Love That Dog

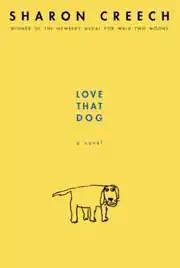
The cover of "Love That Dog" by Sharon Creech

Love That Dog is a free verse piece written by Sharon Creech and published by HarperCollins. It is written in diary format, in the perspective of a young boy who resists poetry assignments from his teacher. The author drew inspiration from Walter Dean Myers' poem, "Love That Boy". The book received good reviews and was a finalist for the 2001 Carnegie Medal as well as being commended at the 2002 Children's Book Awards. The book has also appeared on the "New York Times" Best Seller list. Love That Dog is composed of multiple short chapters – each chapter is listed as a diary entry. As the novel develops and Jack's confidence grows, so does his literary style. He progresses from short and defiant sentences to more sophisticated poetry. Jack writes many poems, and eventually stops being anonymous.